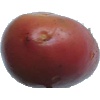
Label: Potato Red Washed 1